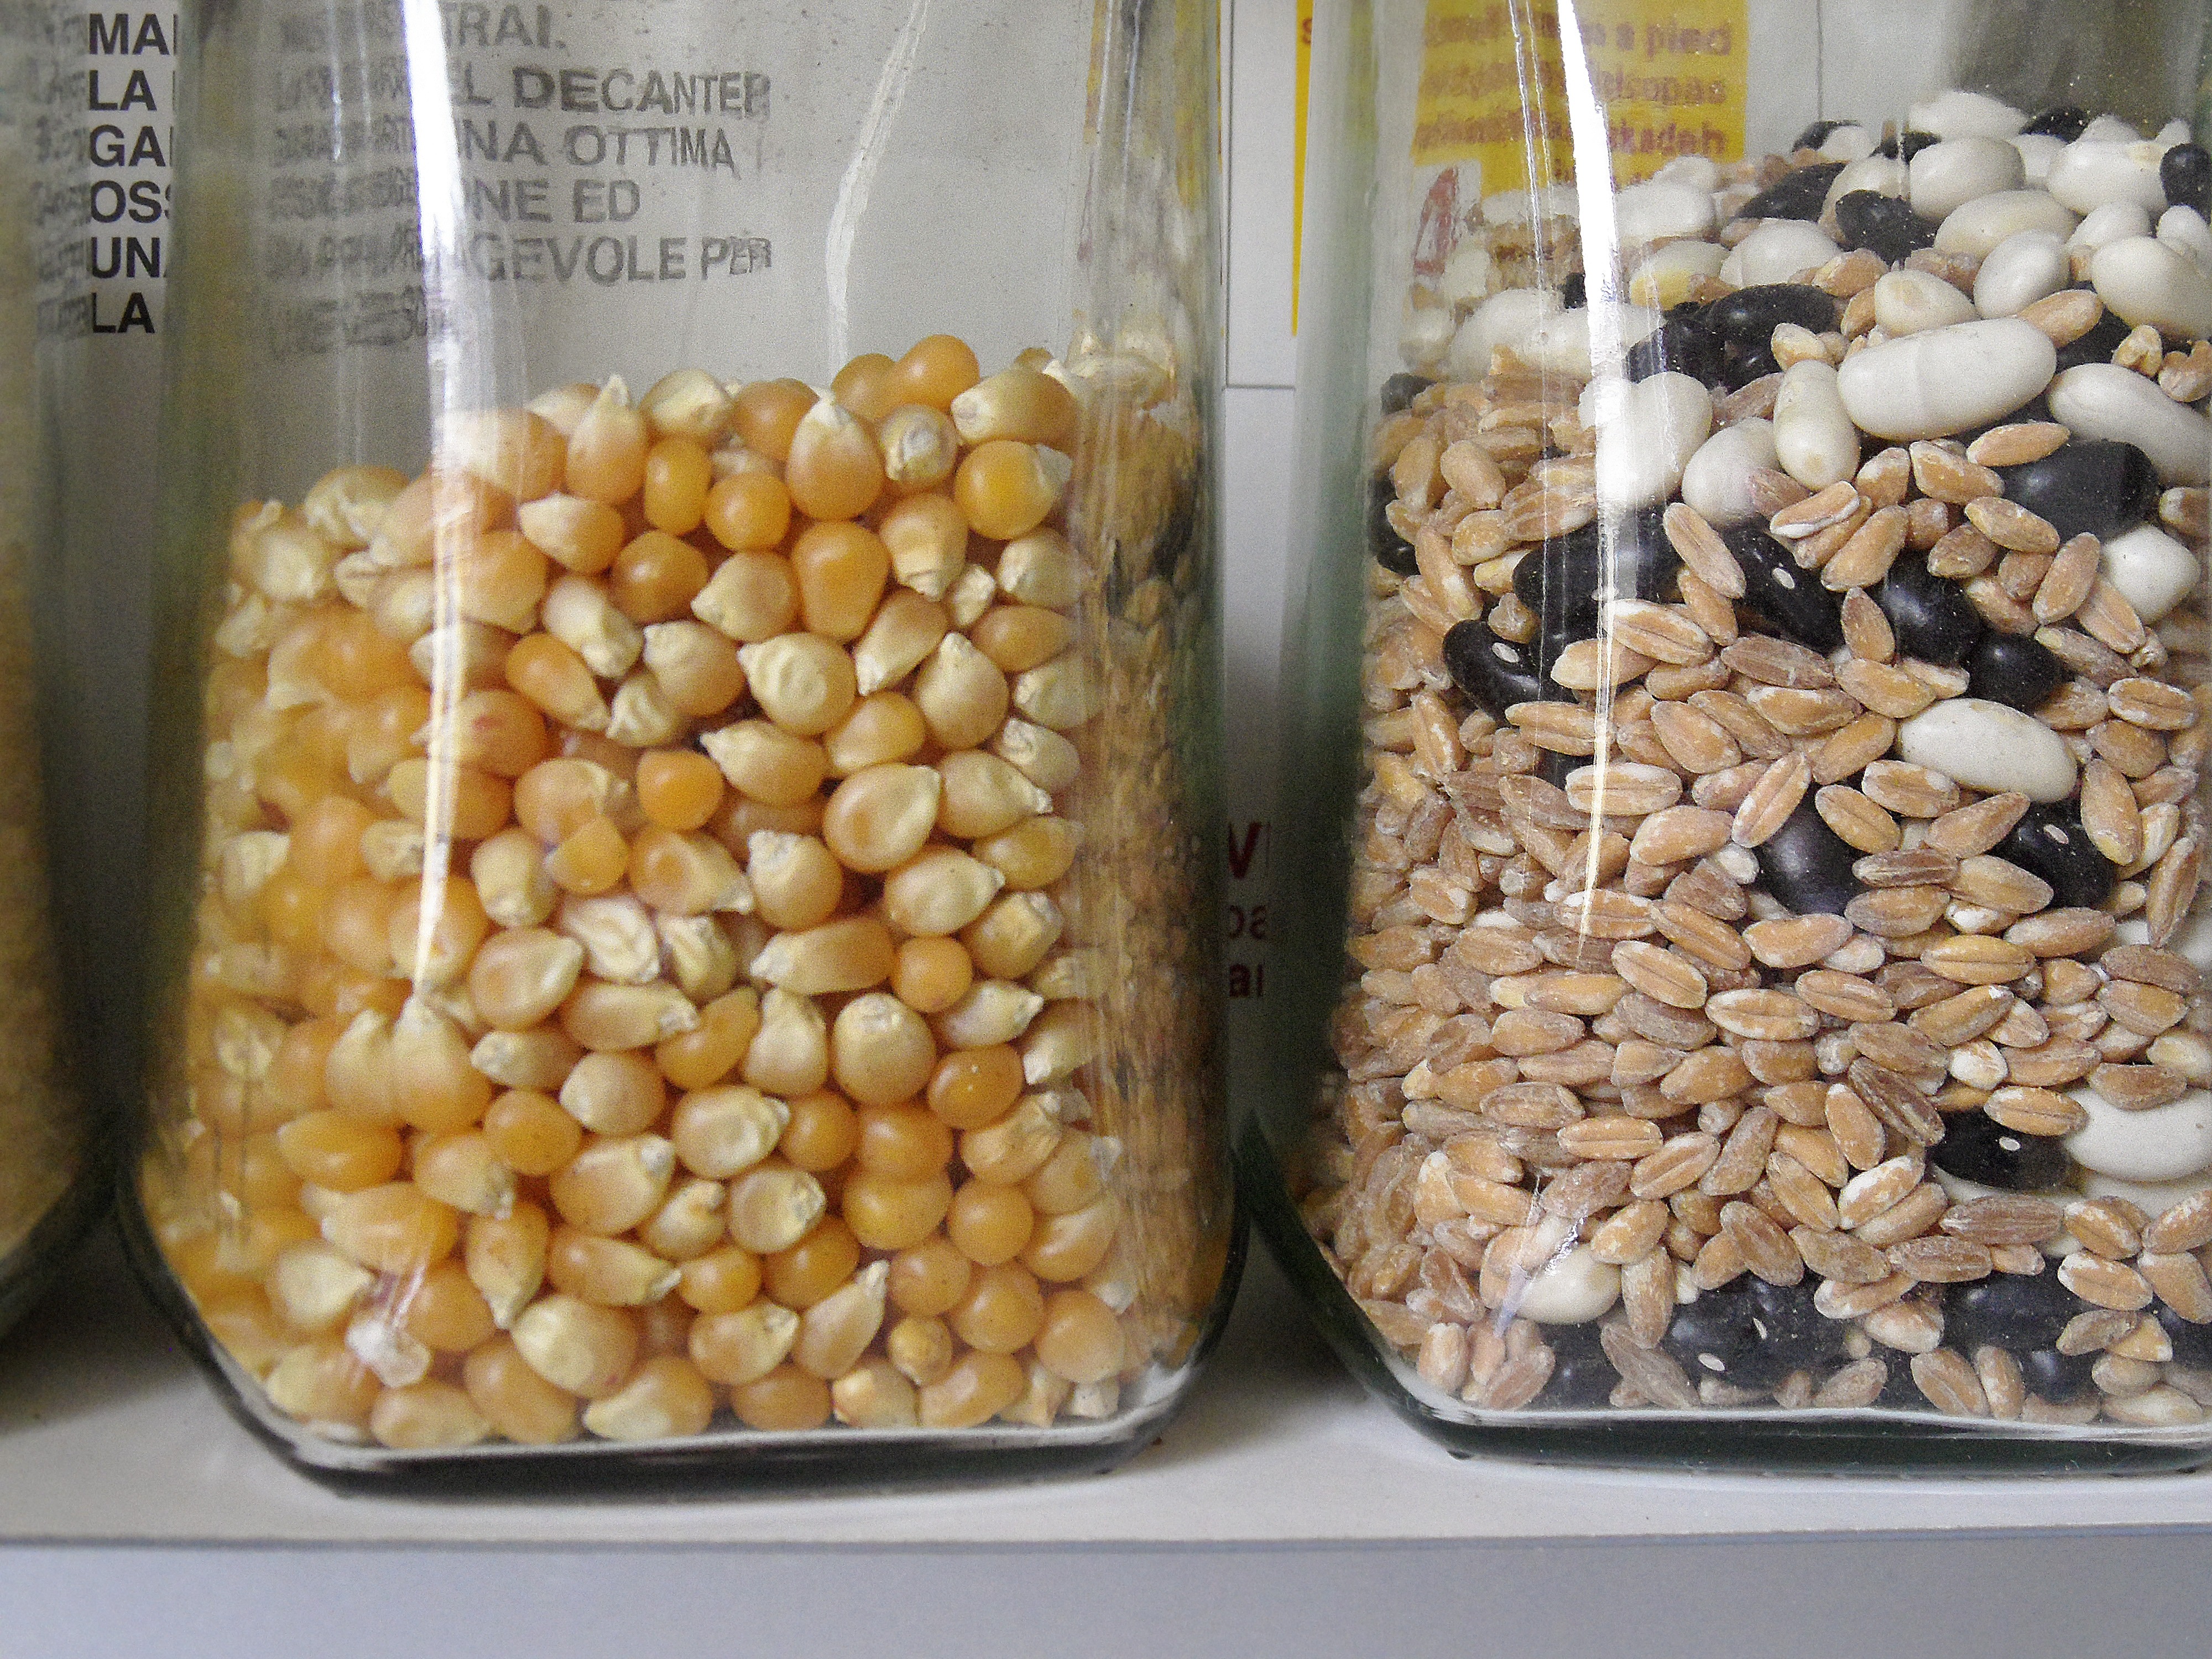
table, vase, dish, meal, food, produce, vegetable, crop, corn, kitchen, breakfast, eat, rice, popcorn, seeds, beans, vegetarian food, flowering plant, alimentari, spelt, grass family, land plant, snack food